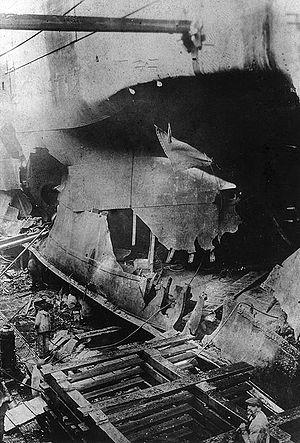
L’USS West Bridge (ID-2888) est un cargo de la marine des États-Unis au cours de la Première Guerre mondiale. Initialement nommé SS War Topaz, il est renommé en SS West Bridge. Après son désarmement de l’US Navy, le navire poursuit une carrière civile comme SS West Bridge. Il est rebaptisé SS Barbara Cates en 1929 puis SS Pan Golfe en 1939. Après la fin de la Seconde Guerre mondiale, le navire est rebaptisé SS Lermontov en naviguant sous pavillon soviétique.